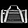
Label: Bag